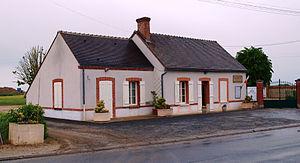
Saint-Hilaire-sur-Puiseaux (Loiret, France), la mairie
Saint-Hilaire-sur-Puiseaux est une commune française, située dans le département du Loiret en région Centre-Val de Loire.